Stanley Kubrick

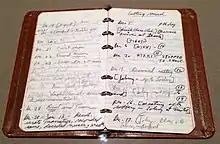
Kubrick's production notes from "The Killing"

As a young man, Kubrick was fascinated by the films of Soviet filmmakers such as Sergei Eisenstein and Vsevolod Pudovkin. Kubrick read Pudovkin's seminal theoretical work, "Film Technique," which argues that editing makes film a unique art form, and it needs to be employed to manipulate the medium to its fullest. Kubrick recommended this work to others for many years. Thomas Nelson describes this book as "the greatest influence of any single written work on the evolution of [Kubrick's] private aesthetics". Kubrick also found the ideas of Konstantin Stanislavski to be essential to his understanding the basics of directing, and gave himself a crash course to learn his methods.